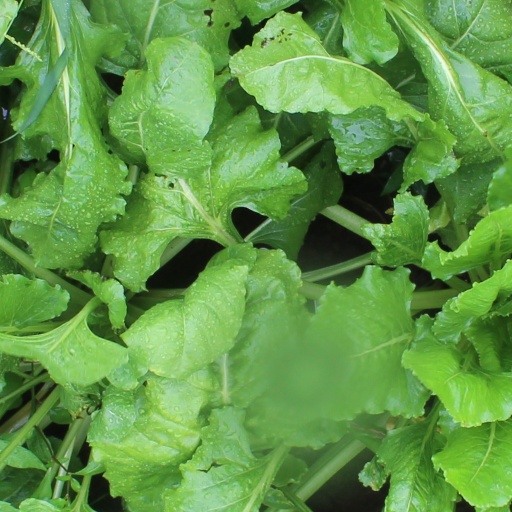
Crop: sugar beet